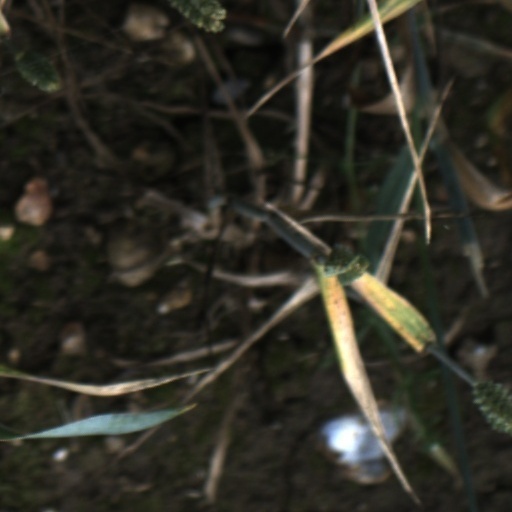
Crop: wheat